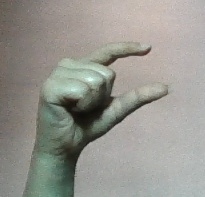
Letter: dal